List of colonial governors of Spanish Sahara

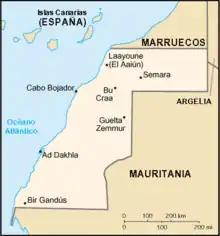
Map of Spanish Sahara.

The colonial governors of Spanish Sahara were the colonial administrators responsible for the territory of Spanish Sahara, an area equivalent to modern-day Western Sahara. The list covers the period from November 1884 to February 1976, when Spain announced it had transferred sovereignty to Morocco and terminated its administration of the territory.